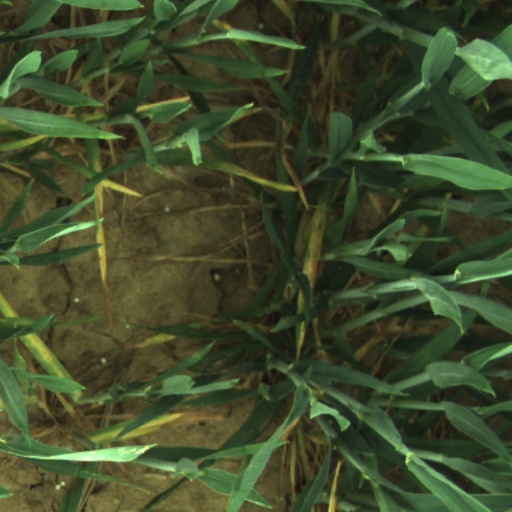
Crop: wheat